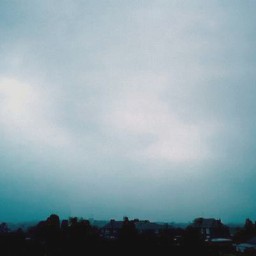
Cloud type: Nimbostratus (Ns)